Battle of Calabria

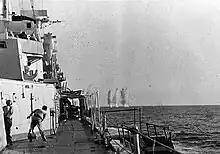
Italian sailors watch British shells land near their ship in the Battle of Calabria

At noon on 9 July the two fleets were apart. Vice Admiral Cunningham could not close the distance to engage with the further back formation of "Malaya" and the significantly slower "Royal Sovereign" ( vs ) and took "Warspite" in on its own. Meanwhile, at 13:15, "Eagle" launched several unsuccessful sorties by Fairey Swordfish against the Italian heavy cruisers, which they mistook for battleships. At 13:10, the Italian Supreme Command had instructed Campioni to engage one of the two enemy forces facing him, but in fact they had planned to keep the action close to Italy and were deliberately moving north in order to draw the Allies closer to their airbases. By 14:00, however, Cunningham's plans to cut off the Italian fleet from Taranto had succeeded.